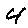
Label: 4